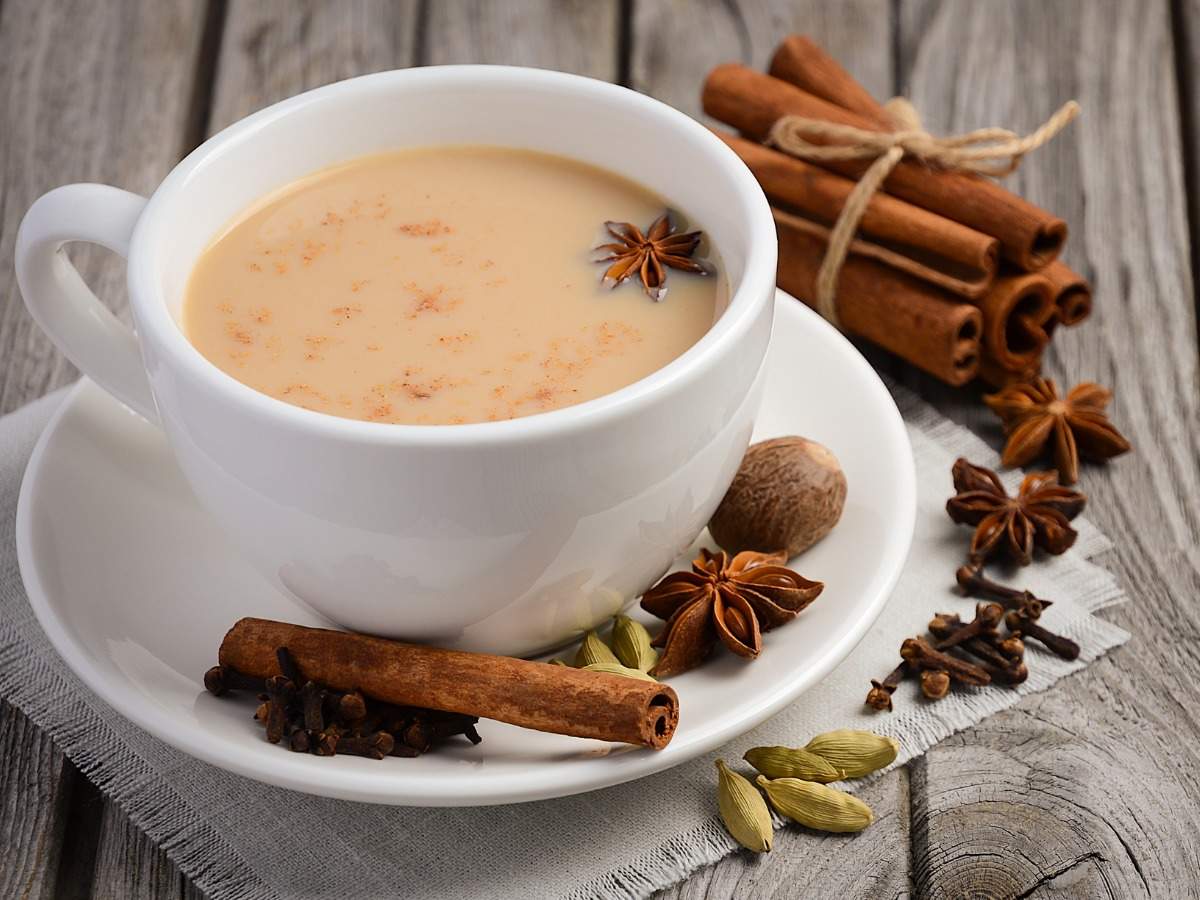
Dish: chai